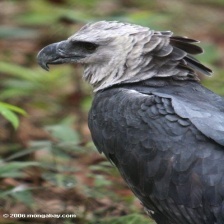
Species: HARPY EAGLE
Scientific name: HARPIA HARPYJA